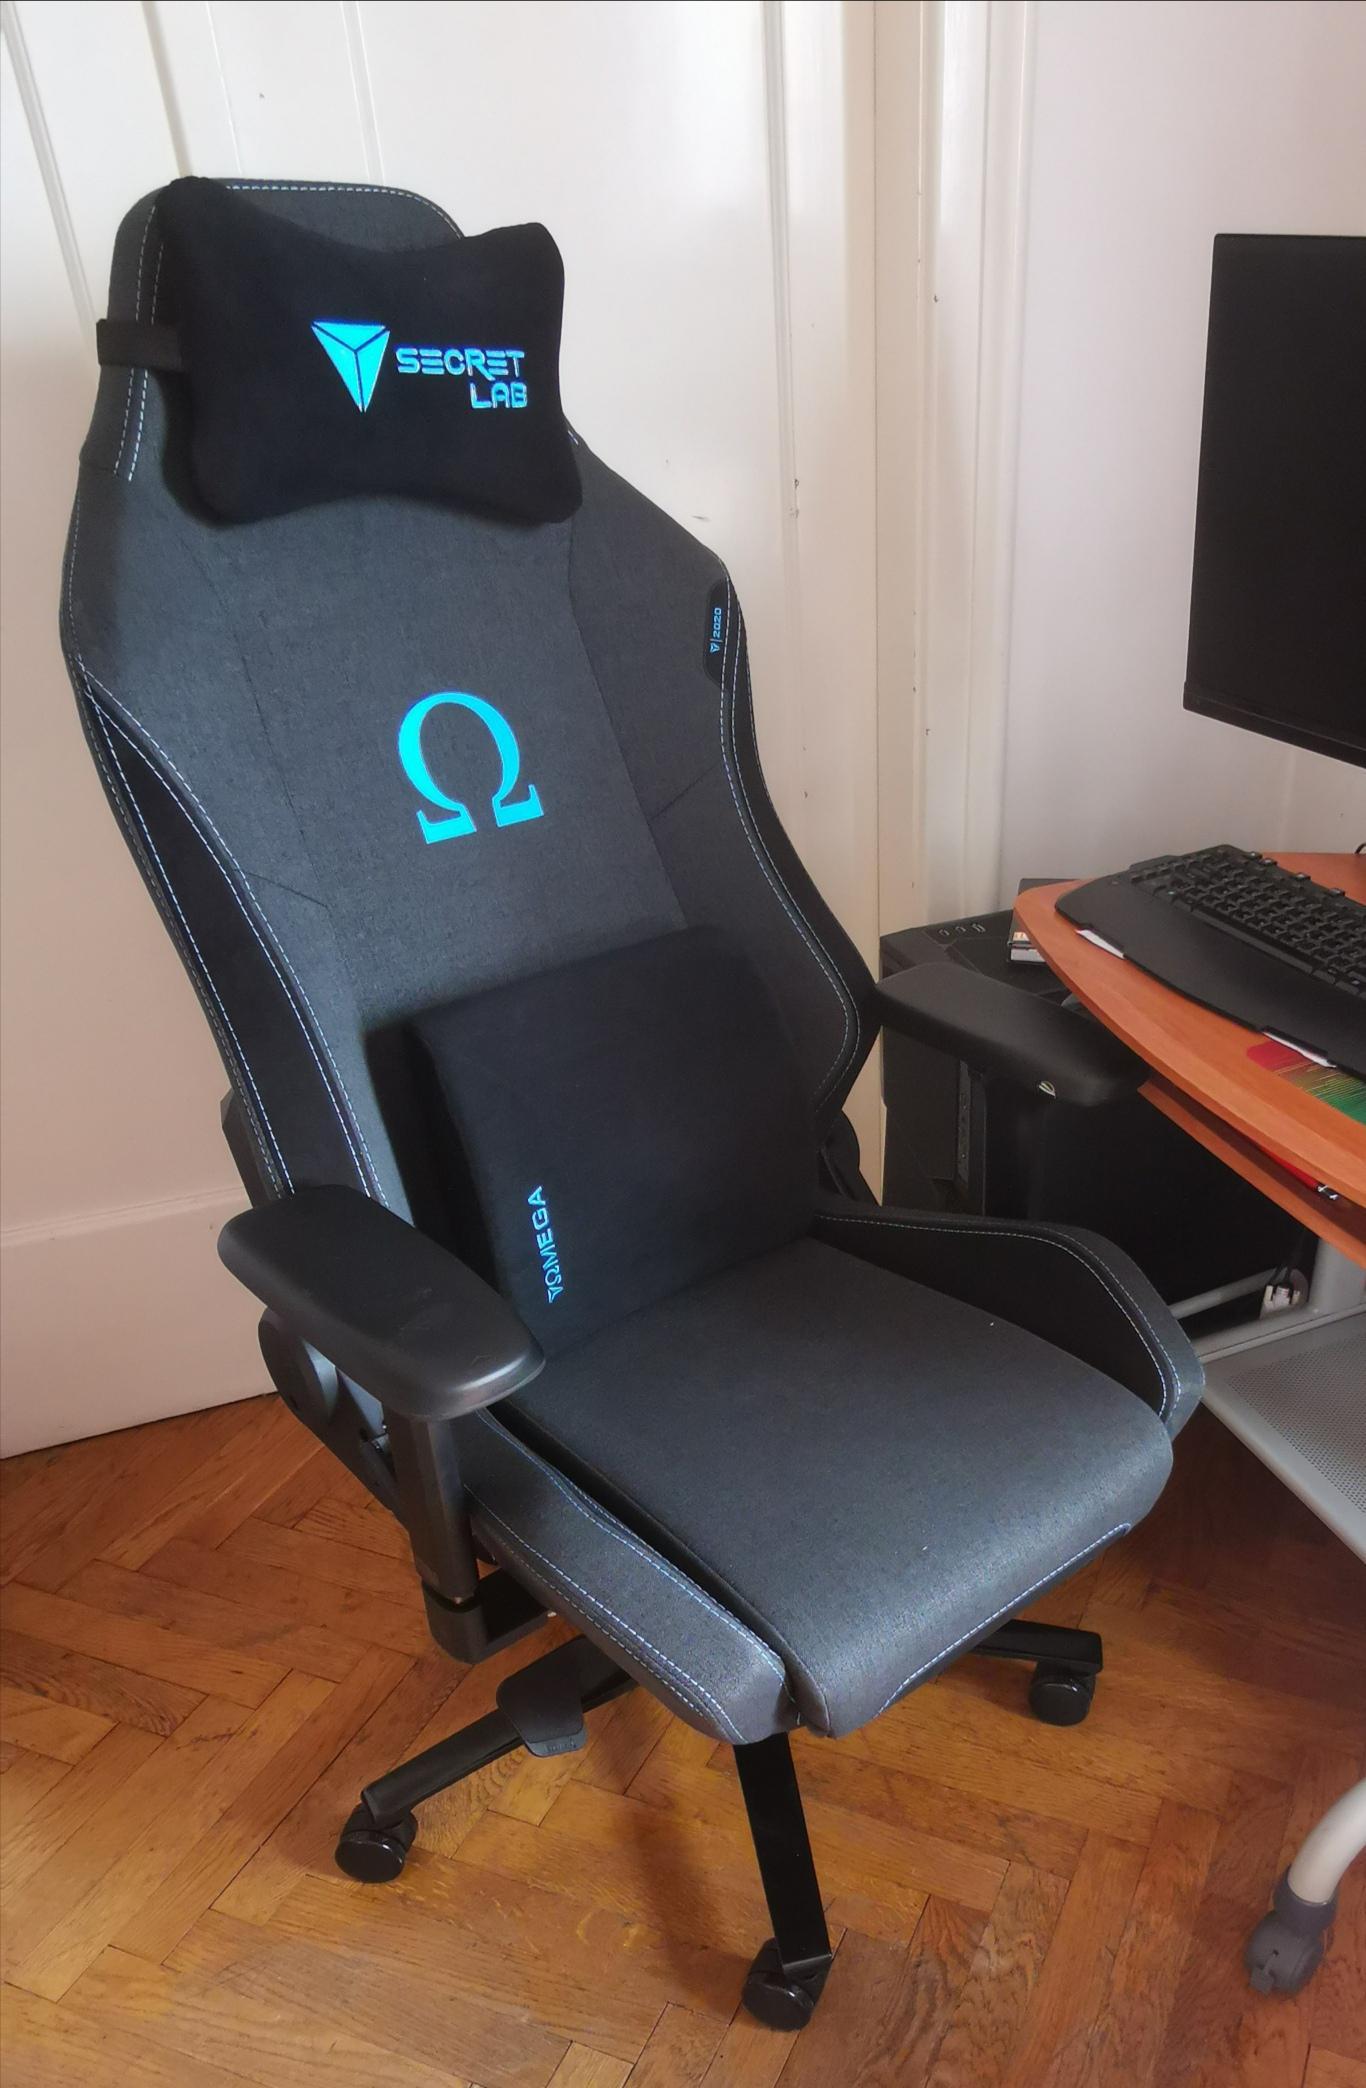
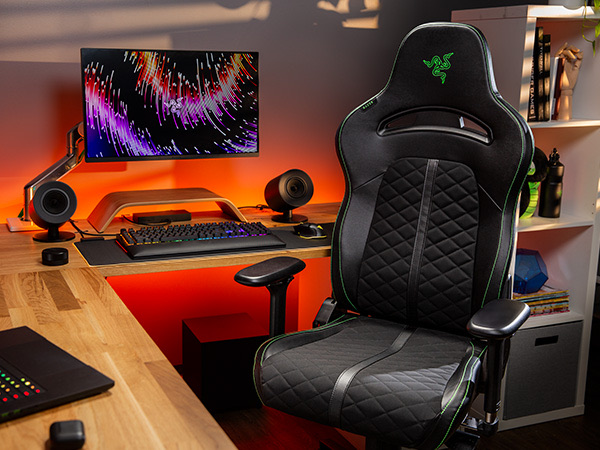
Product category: items_chair
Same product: no